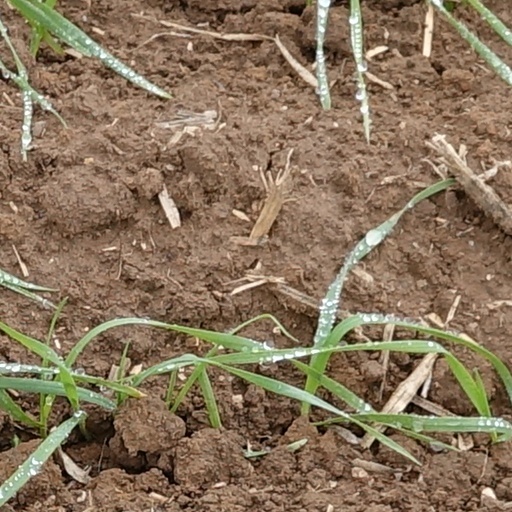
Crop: wheat